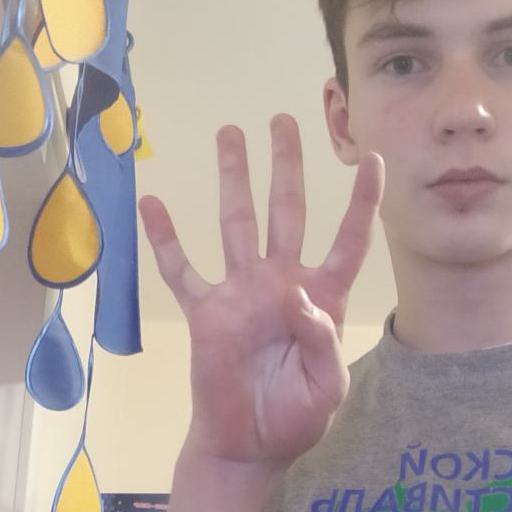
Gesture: four